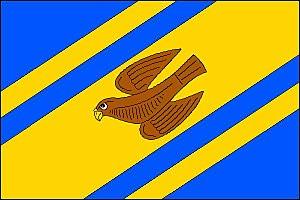
Jestřabí est une commune du district et de la région de Zlín, en République tchèque. Sa population s'élevait à 287 habitants en 2018.